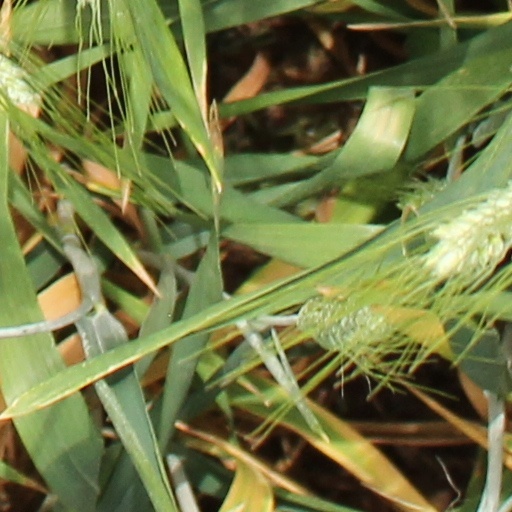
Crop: wheat